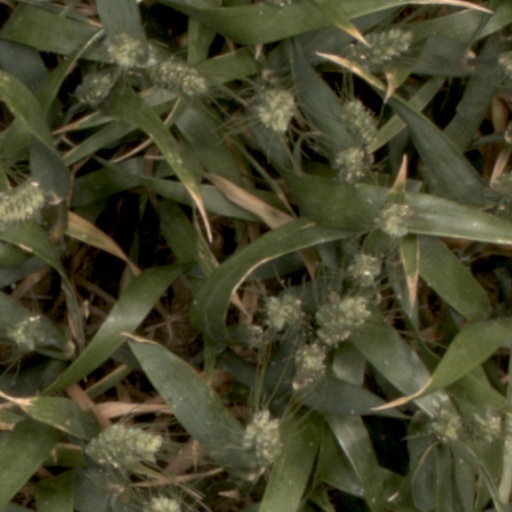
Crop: wheat